Sin Killer

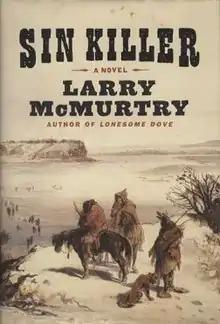
First edition cover

Sin Killer is a 2002 historical novel by American writer Larry McMurtry. It is the first, both in chronological and publishing order, of "The Berrybender Narratives". Set in 1832, the book follows the adventures of a clan of eccentric British aristocrats and their retainers as they begin a hunting expedition up the Missouri River.